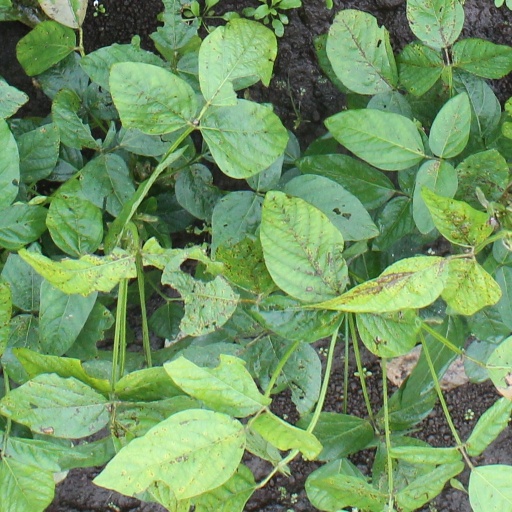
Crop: soybean